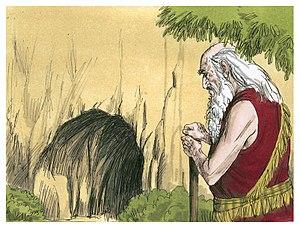
Illustration biblique du livre de la Genèse chapitre 23 עברית: 23 האיור המקראי של change me! פרק हिन्दी: {{{hi}}} अध्याय change me! की पुस्तक की बाइबिल चित्रण Bahasa Indonesia: Ilustrasi Alkitab dari Kitab Kejadian pasal 23 Italiano: Illustrazione biblica del libro della change me! Capitolo 23 日本語: change me!23章の本の聖書の実例 Jawa: Ilustrasi Alkitab saking Kitab Purwaning Dumadi pasal 23 한국어: change me! 23 장 장부의 성경 그림 Bahasa Melayu: Ilustrasi Alkitab dari Kitab Kejadian pasal 23